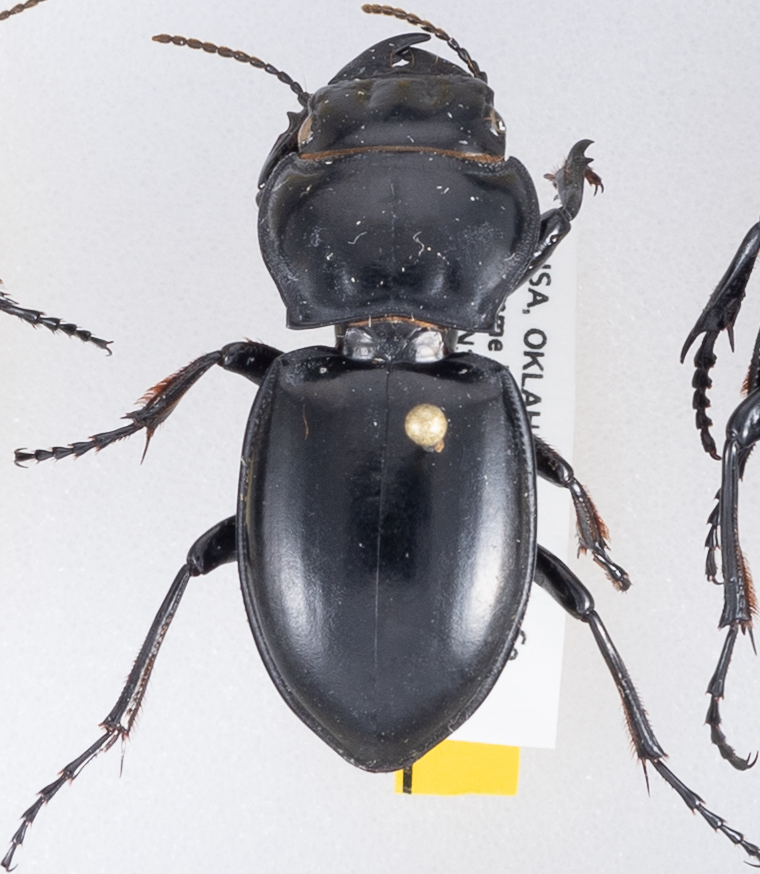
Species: Pasimachus californicus
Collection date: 2018-08-08
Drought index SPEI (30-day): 0.47
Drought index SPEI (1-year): -0.62
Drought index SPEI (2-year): -0.62